Liverpool and Manchester Railway

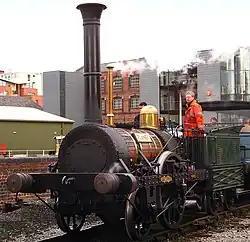
A working replica of the "Planet" at the Manchester Science Museum

The first contracts for draining Chat Moss were let in June 1826. The Rennies insisted that the company should appoint a resident engineer, recommending either Josias Jessop or Thomas Telford, but would not consider George Stephenson except in an advisory capacity for locomotive design. The board rejected their terms and re-appointed Stephenson as engineer with his assistant Joseph Locke. Stephenson clashed with Vignoles, leading to the latter resigning as resident Surveyor.